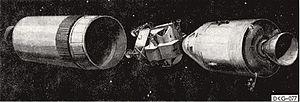
Le programme Apollo est le programme spatial de la NASA mené durant la période 1961 – 1972, qui a permis aux États-Unis d'envoyer pour la première fois des hommes sur la Lune. Il est lancé par le président John F. Kennedy le 25 mai 1961, essentiellement pour reconquérir le prestige américain mis à mal par les succès de l'astronautique soviétique, à une époque où la guerre froide entre les deux superpuissances battait son plein.